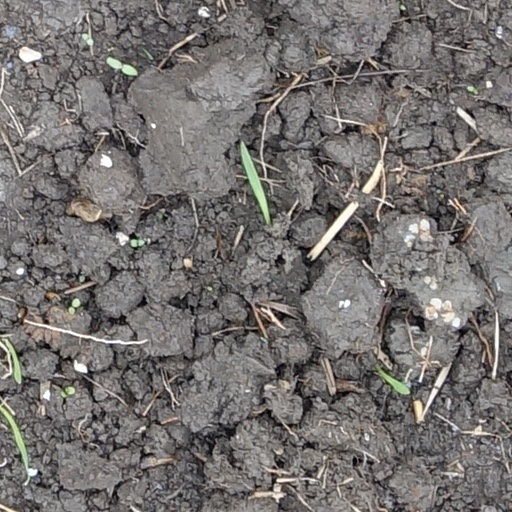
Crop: wheat